Ayusi

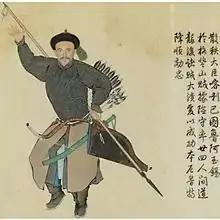
Portrait of Ayusi

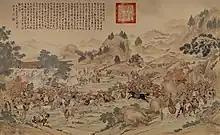
"Storming of the Camp at Gädän-Ola", a scroll depicting a raid in 1755 in which Ayusi, having gone to the Chinese side, attacks Dawa achi's camp on Mount Gadan. Painting by Giuseppe Castiglione.

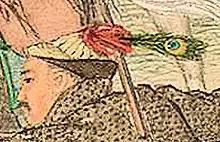
Ayusi's headgear

Ayusi was a Dzungar officer of the Qing dynasty. He is best known for his achievements against the Dzungar Khanate. His achievements allowed the Qing dynasty to pacify northern Xinjiang.